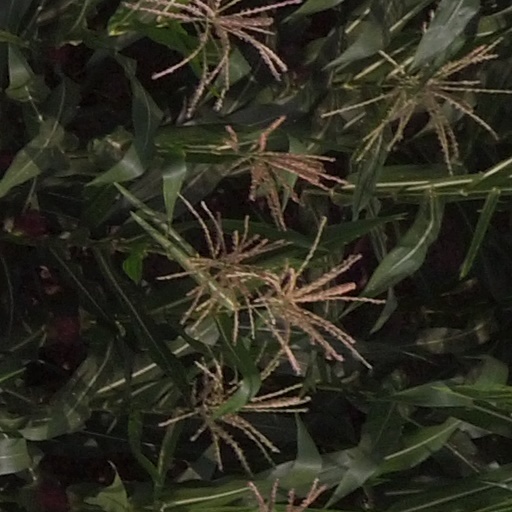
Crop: maize; corn